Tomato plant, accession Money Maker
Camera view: bottom (45 deg); turntable rotation: 90 degrees
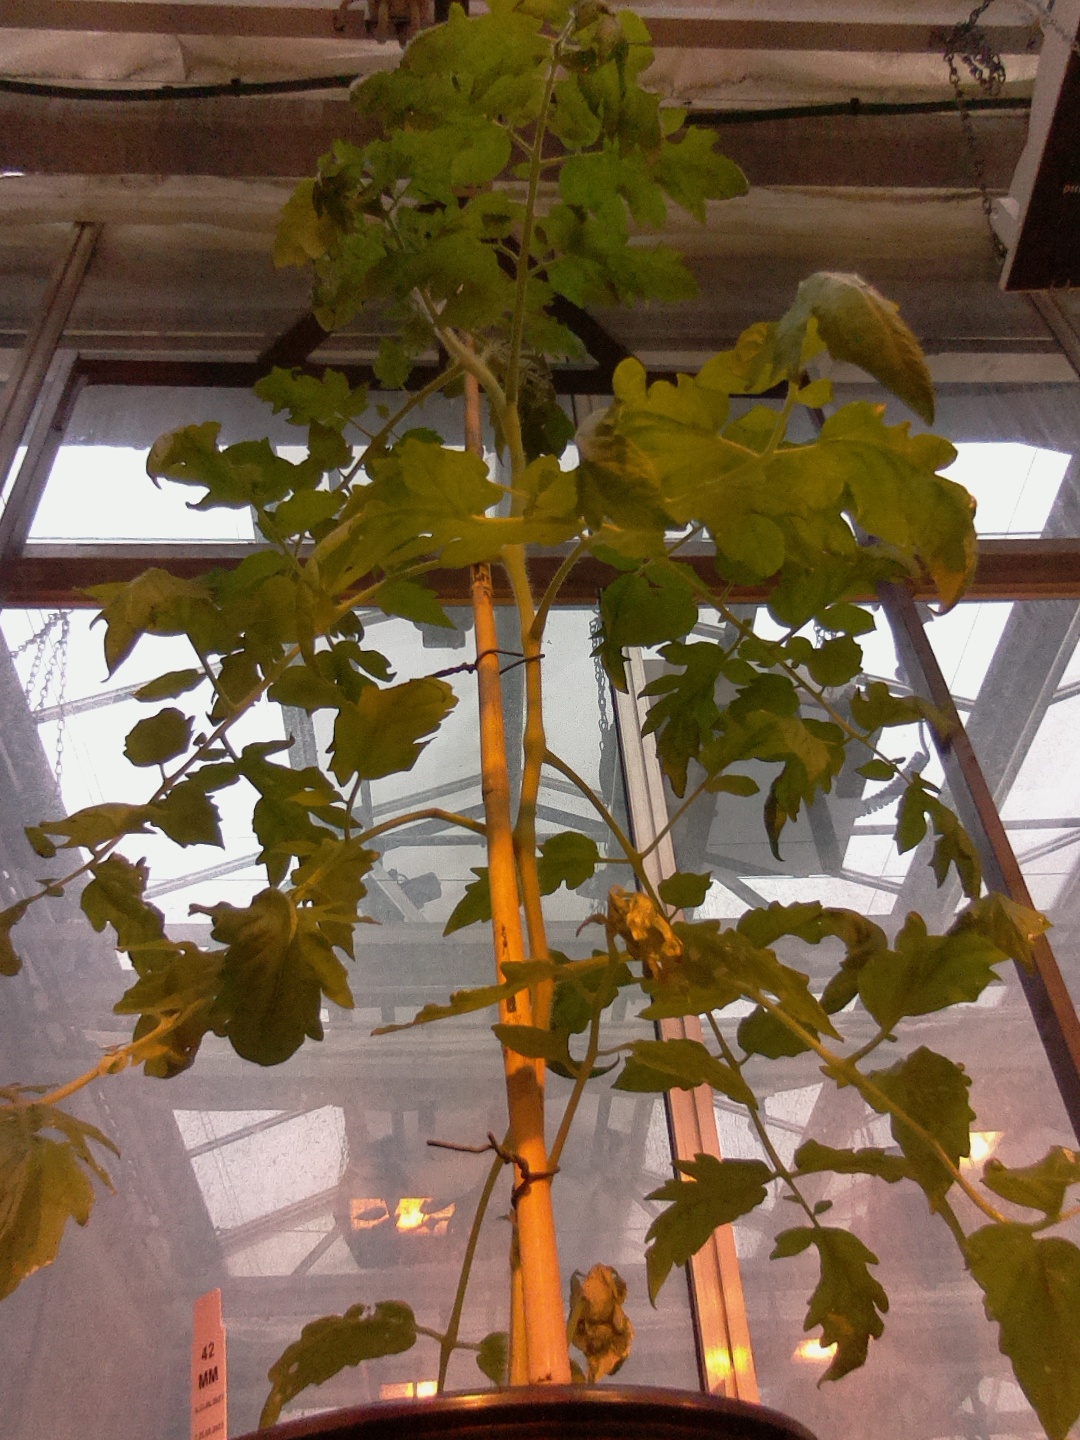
BBCH growth stage 54: 4 inflorescences visible